Paul Dresser Birthplace

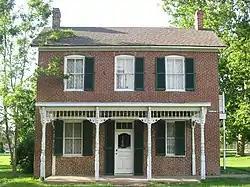
Front of the building

The Paul Dresser Birthplace is located in Fairbanks Park in Terre Haute, Vigo County, Indiana, at the corner of First and Farrington Streets. Listed on the National Register of Historic Places, it is the birthplace and boyhood home of Paul Dresser, a late-nineteenth-century singer, actor, and songwriter, who wrote and published more than 100 popular songs. On March 14, 1913, the Indiana General Assembly named Dresser's hit, "On the Banks of the Wabash, Far Away", the state song of Indiana.